Yazdi cake

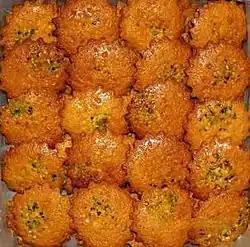
Yazdi cake

Yazdi cake is a cake native to Yazd in central Iran and is mostly used in Yazd Province itself for different ceremonies.